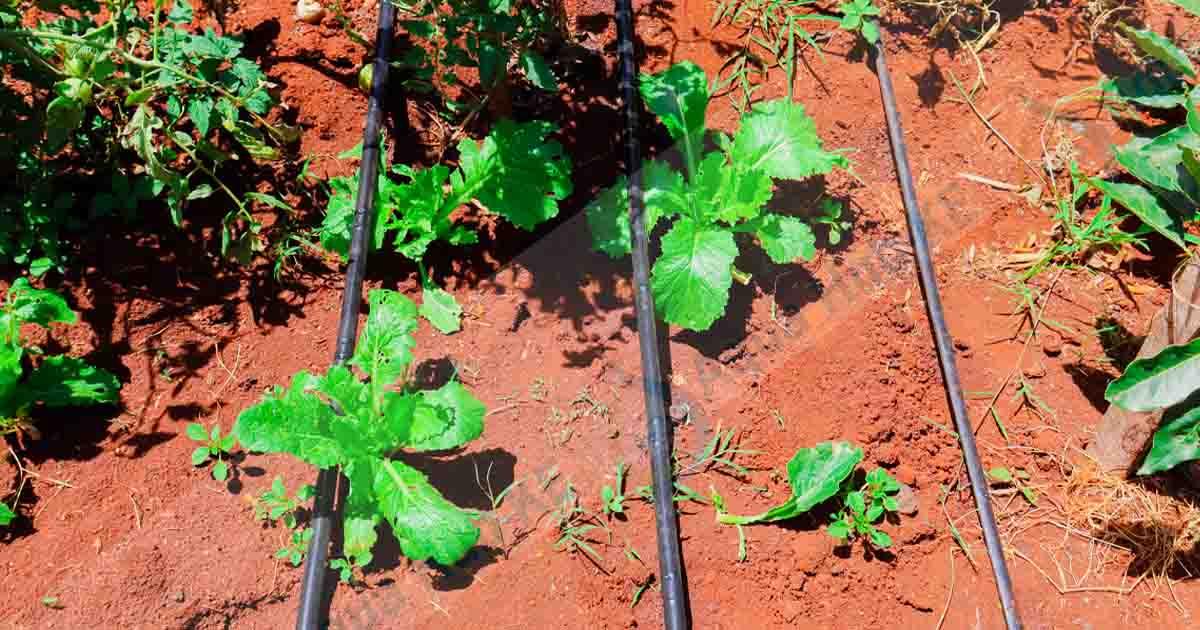
Mimea michanga imepandwa kwenye udongo mwekundu. Mifumo ya umwangiliaji wa matone inaonekana karibu na mimea. Mazingira yanaonekana kuwa shamba ndogo au bustani. Hii inaweza kuwa ni mfumo wa kilimo cha kisasa labda nchini Kenya.